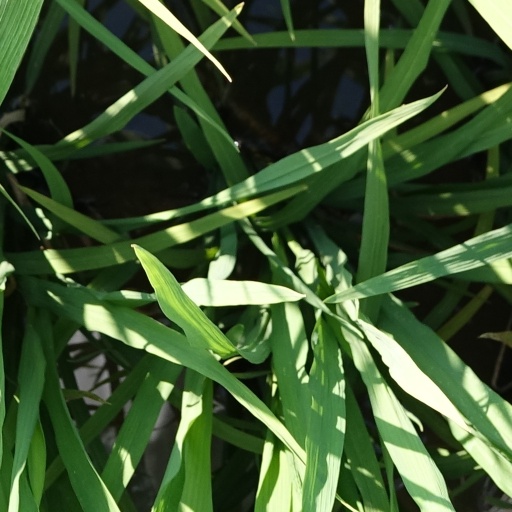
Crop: rice